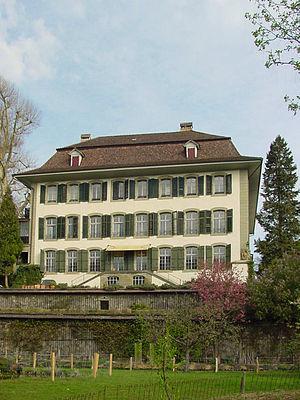
Zollikofen est une ville et une commune suisse du canton de Berne, située dans l'arrondissement administratif de Berne-Mittelland.
Cette liste présente les biens culturels d'importance nationale dans le canton de Berne. Cette liste correspond à l'édition 2009 de l'Inventaire Suisse des biens culturels d'importance nationale pour le canton de Berne. Il est trié par commune et inclus : 345 bâtiments séparés, 43 collections et 30 sites archéologiques et 4 cas particuliers.